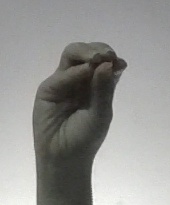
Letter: ha